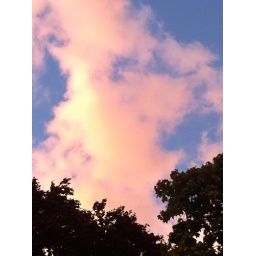
clouds over trees